Bethania Mission House, Esbjerg

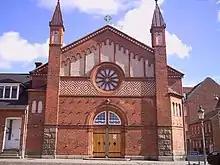
Bethseda Mission House, Esbjerg

The Bethania Mission House, Esbjerg is located in the centre of Esberg, southwest Denmark. Inspired by Italian architecture, its main gable has a rose window flanked by spires.